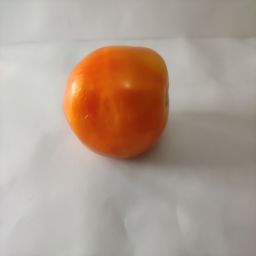
Crop: Tomato
Quality: Ripe